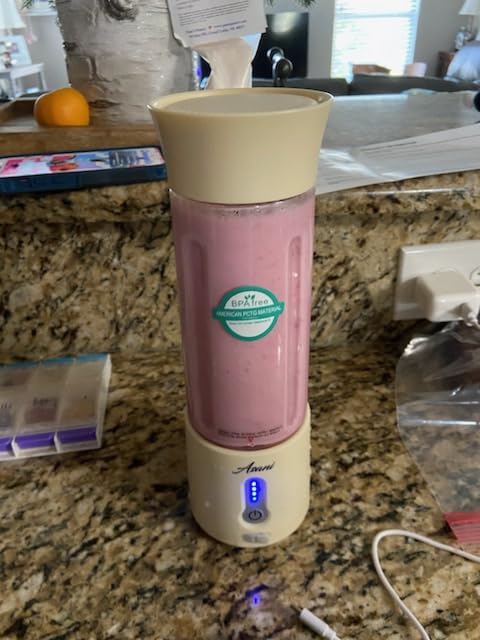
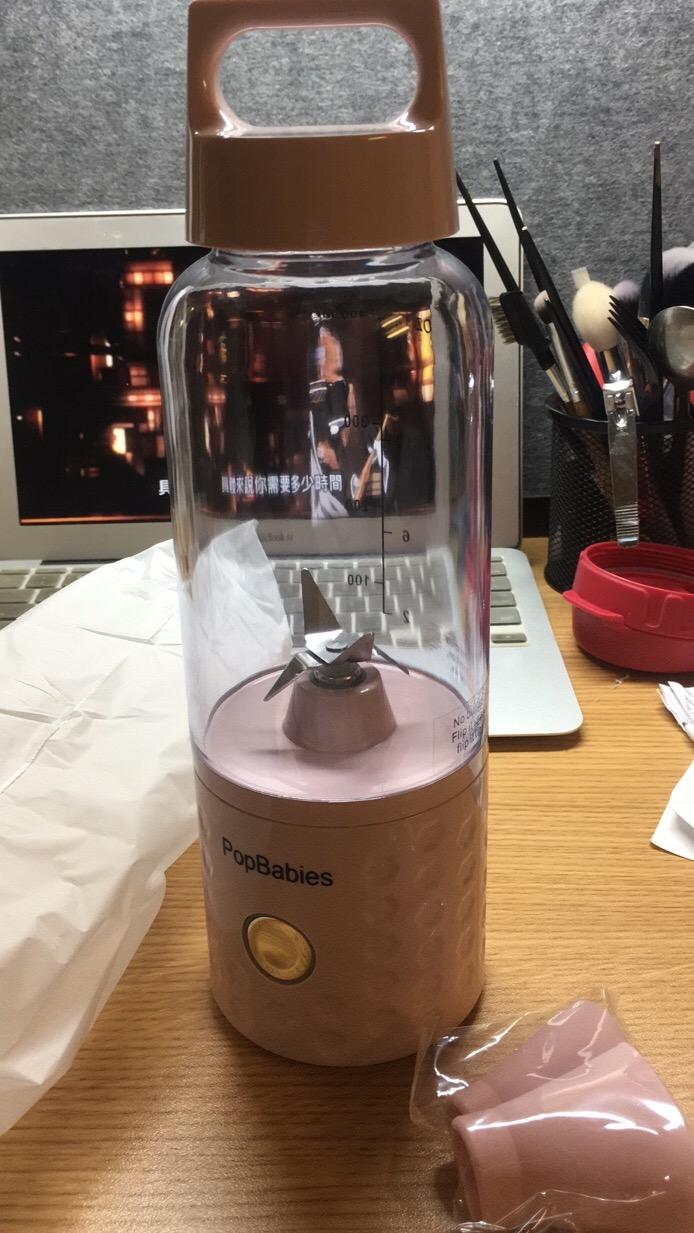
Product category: items_blender
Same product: no